Pinus radiata

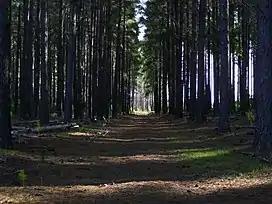
Monterey Pine trees in Kuitpo Forest near Adelaide in South Australia

On Guadalupe Island, var. "binata" is critically endangered. Most of the population was destroyed as tens of thousands of feral goats ate "binata" seedlings and caused soil erosion from the mid-19th century until just a few years ago. The older trees gradually died off until by 2001–2002 the population stood at only one hundred. With a program to remove the goats essentially complete by 2005, hundreds of young Guadalupe pines have started to grow up in habitat fenced after 2001, the first significant new growth in about 150 years. Possible accidental introduction of pine pitch canker is considered the biggest threat at present to the survival of the Guadalupe Island pine population. The University of California's Russell Reservation forestry research station hosts an orchard planted with 73 "P. radiata" seedlings from Guadalupe Island and plays an important role in conserving the "binata" variety.